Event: Ecuador Earthquake
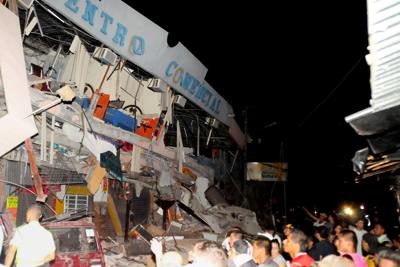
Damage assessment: damage